Hamre, Jammu and Kashmir

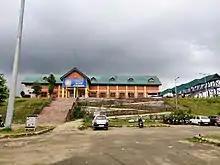
Hamre railway station (July, 2022)

People of Hamre follow Sunni Islam. Religious education is imparted through madrassas in the morning and evening.